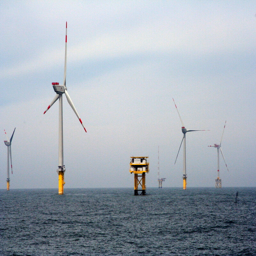
image of offshore wind farm off the cost .